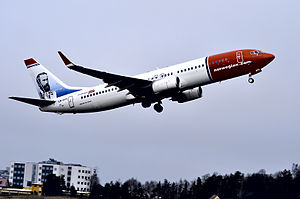
Aasmund Olavsson Vinje / Mindesmærker
Vinje er afbilledet på Norwegian Air Shuttles LN-DYI, en Boeing 737-800.
Aasmund Olavsson Vinje var en norsk forfatter og journalist. Vinje var en af de første efter Ivar Aasen, som aktivt tog det norske landsmål i brug, som Aasen havde udviklet, og den første som gennemgående brugte landsmål også i prosa. Han var en foregangsmand inden for norsk journalistik og er ophavsmand til folkekære digte som «Våren», «Ved Rundarne», «Kunnskap skal styra rike og land», børnesangen «Blåmann» og mange flere. Da det norske radioprogram Ønskediktet bad lytterne stemme om det mest elskede kærlighedsdigt i norsk litteratur, vandt Vinjes «Den dag kjem aldri» fra cyklussen Storegut. Digtet kan synges på traditionelle folkemelodier. Komponisten Edvard Grieg har også tonesat flere af Vinjes digte.